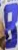
Number: 8